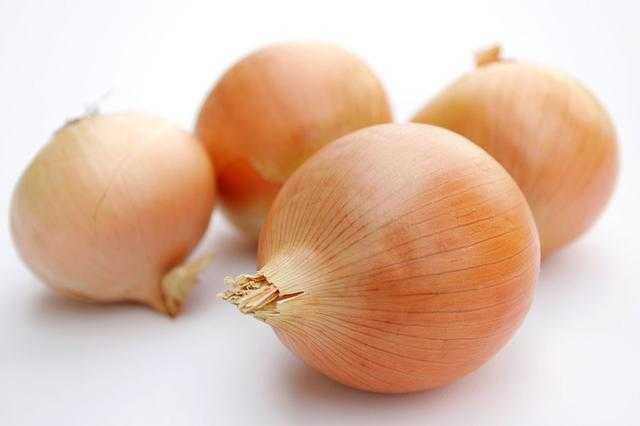
Label: onion